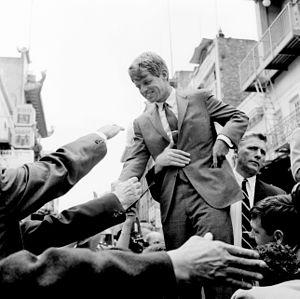
"""On the Mindless Menace of Violence"" est un discours donné par le sénateur des États-Unis et candidat à la présidentielle Robert F. Kennedy. Il a été prononcé devant le Club de Ville de Cleveland à l'hôtel Sheraton-Hôtel de Cleveland, le 5 avril 1968, au lendemain de l'assassinat de Martin Luther King Jr. Avec ce discours, Kennedy a cherché à contrer les émeutes et troubles émergents dans les différentes villes et parle de l'aggravation du problème de la violence dans la société américaine.